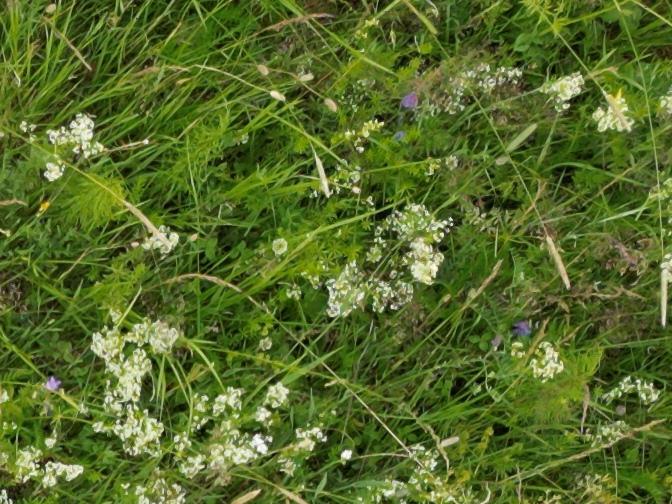
Flowers visible: yarrow flowers, yarrow flowers, yarrow flowers, yarrow flowers, yarrow flowers, yarrow flowers, yarrow flowers, yarrow flowers, yarrow flowers, yarrow flowers, yarrow flowers, yarrow flowers, yarrow flowers, yarrow flowers, yarrow flowers